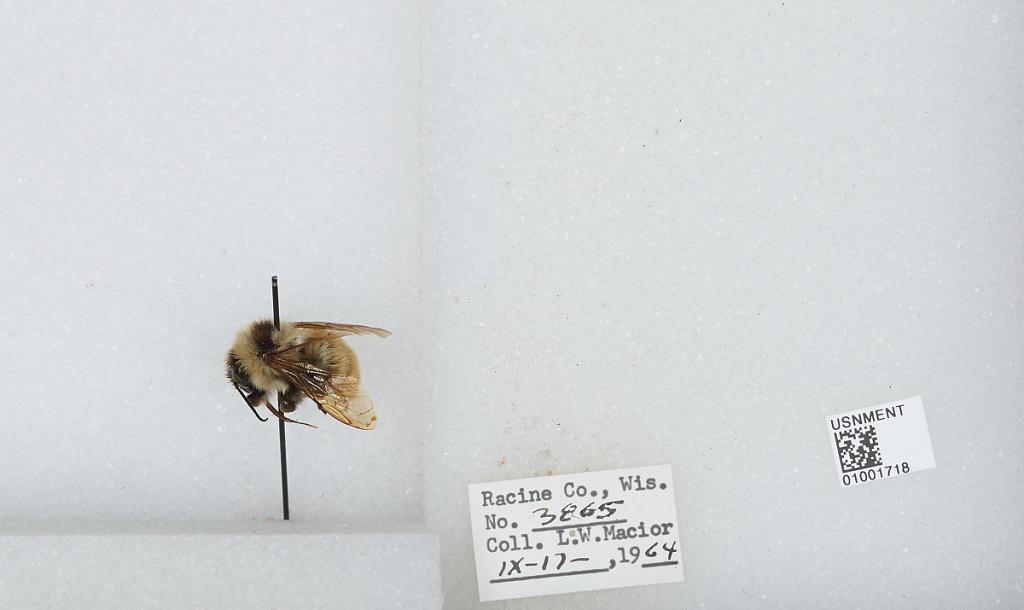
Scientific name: Bombus (Fervidobombus) fervidus fervidus (Fabricius)
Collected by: L. Macior
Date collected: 1964-9-17
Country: United States
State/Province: Wisconsin
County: Racine
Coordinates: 42.78, -87.76